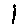
Label: 1